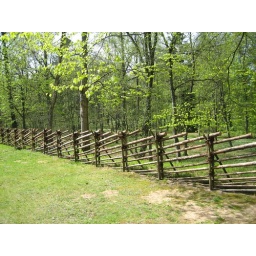
Traditional wooden fence in Varnamo park.